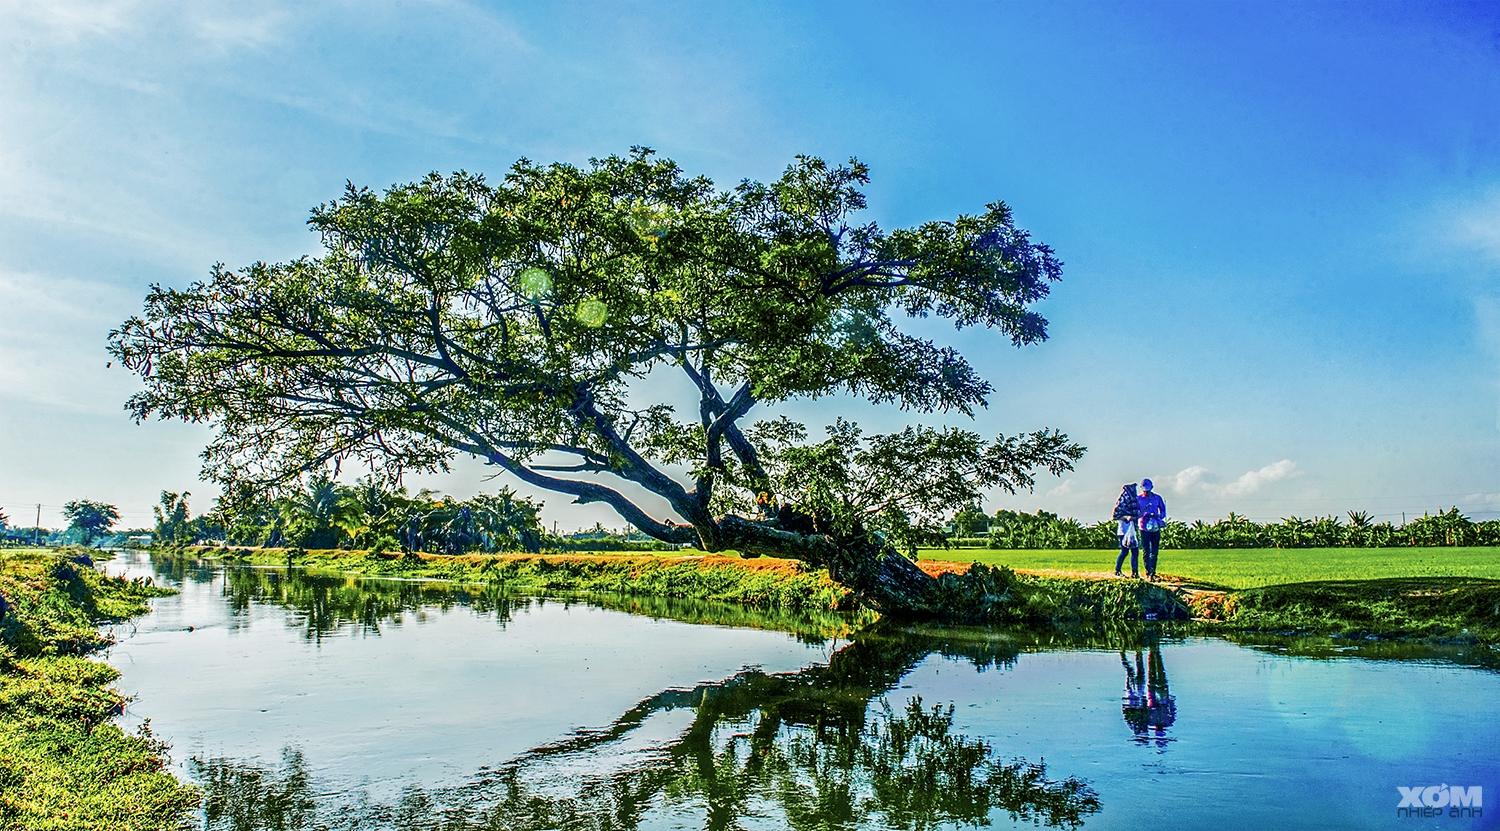
hai người này đang đứng ở ven một con sông